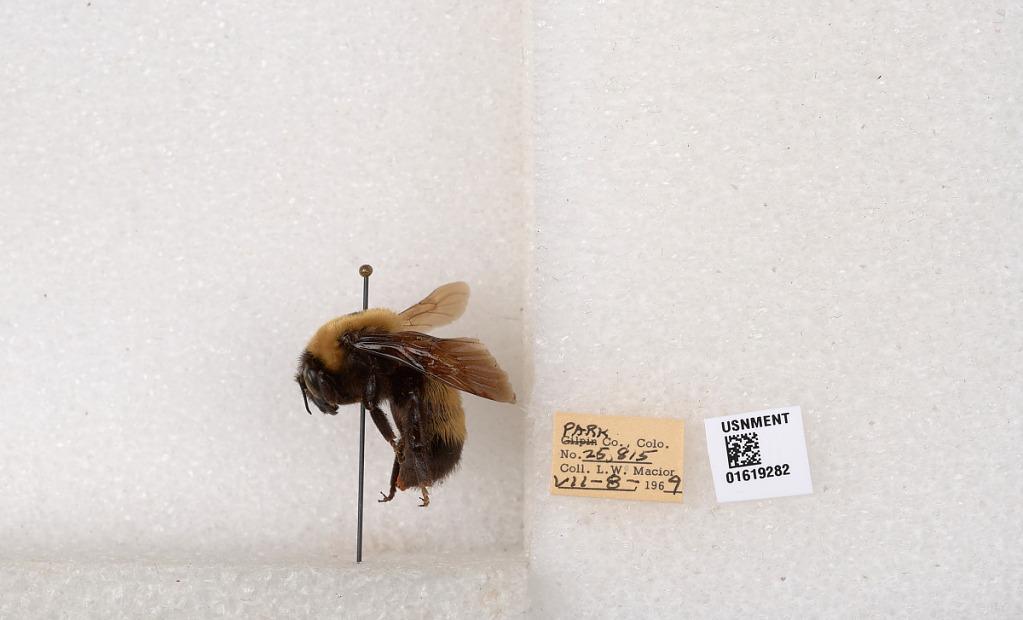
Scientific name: Bombus (Bombus) nevadensis Cresson